Honda e

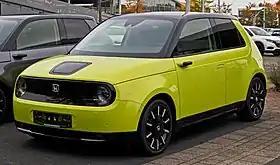
Honda e Advance

The Honda e is a battery electric car that was manufactured by Japanese automaker Honda and sold in Japan from 2020 to 2024 and in Europe from 2020 to 2023. It is a supermini with a five-door hatchback design and a battery-electric powertrain that drives the rear wheels. The vehicle is styled with a retro look reminiscent of the first-generation Civic. It was previewed by the 2017 Urban EV Concept with the production version first shown publicly in 2019.